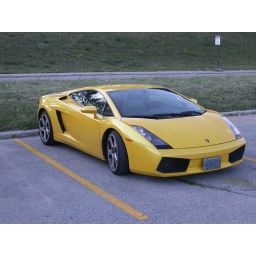
Another rare animal spotted in the parking lot of the Zoo.